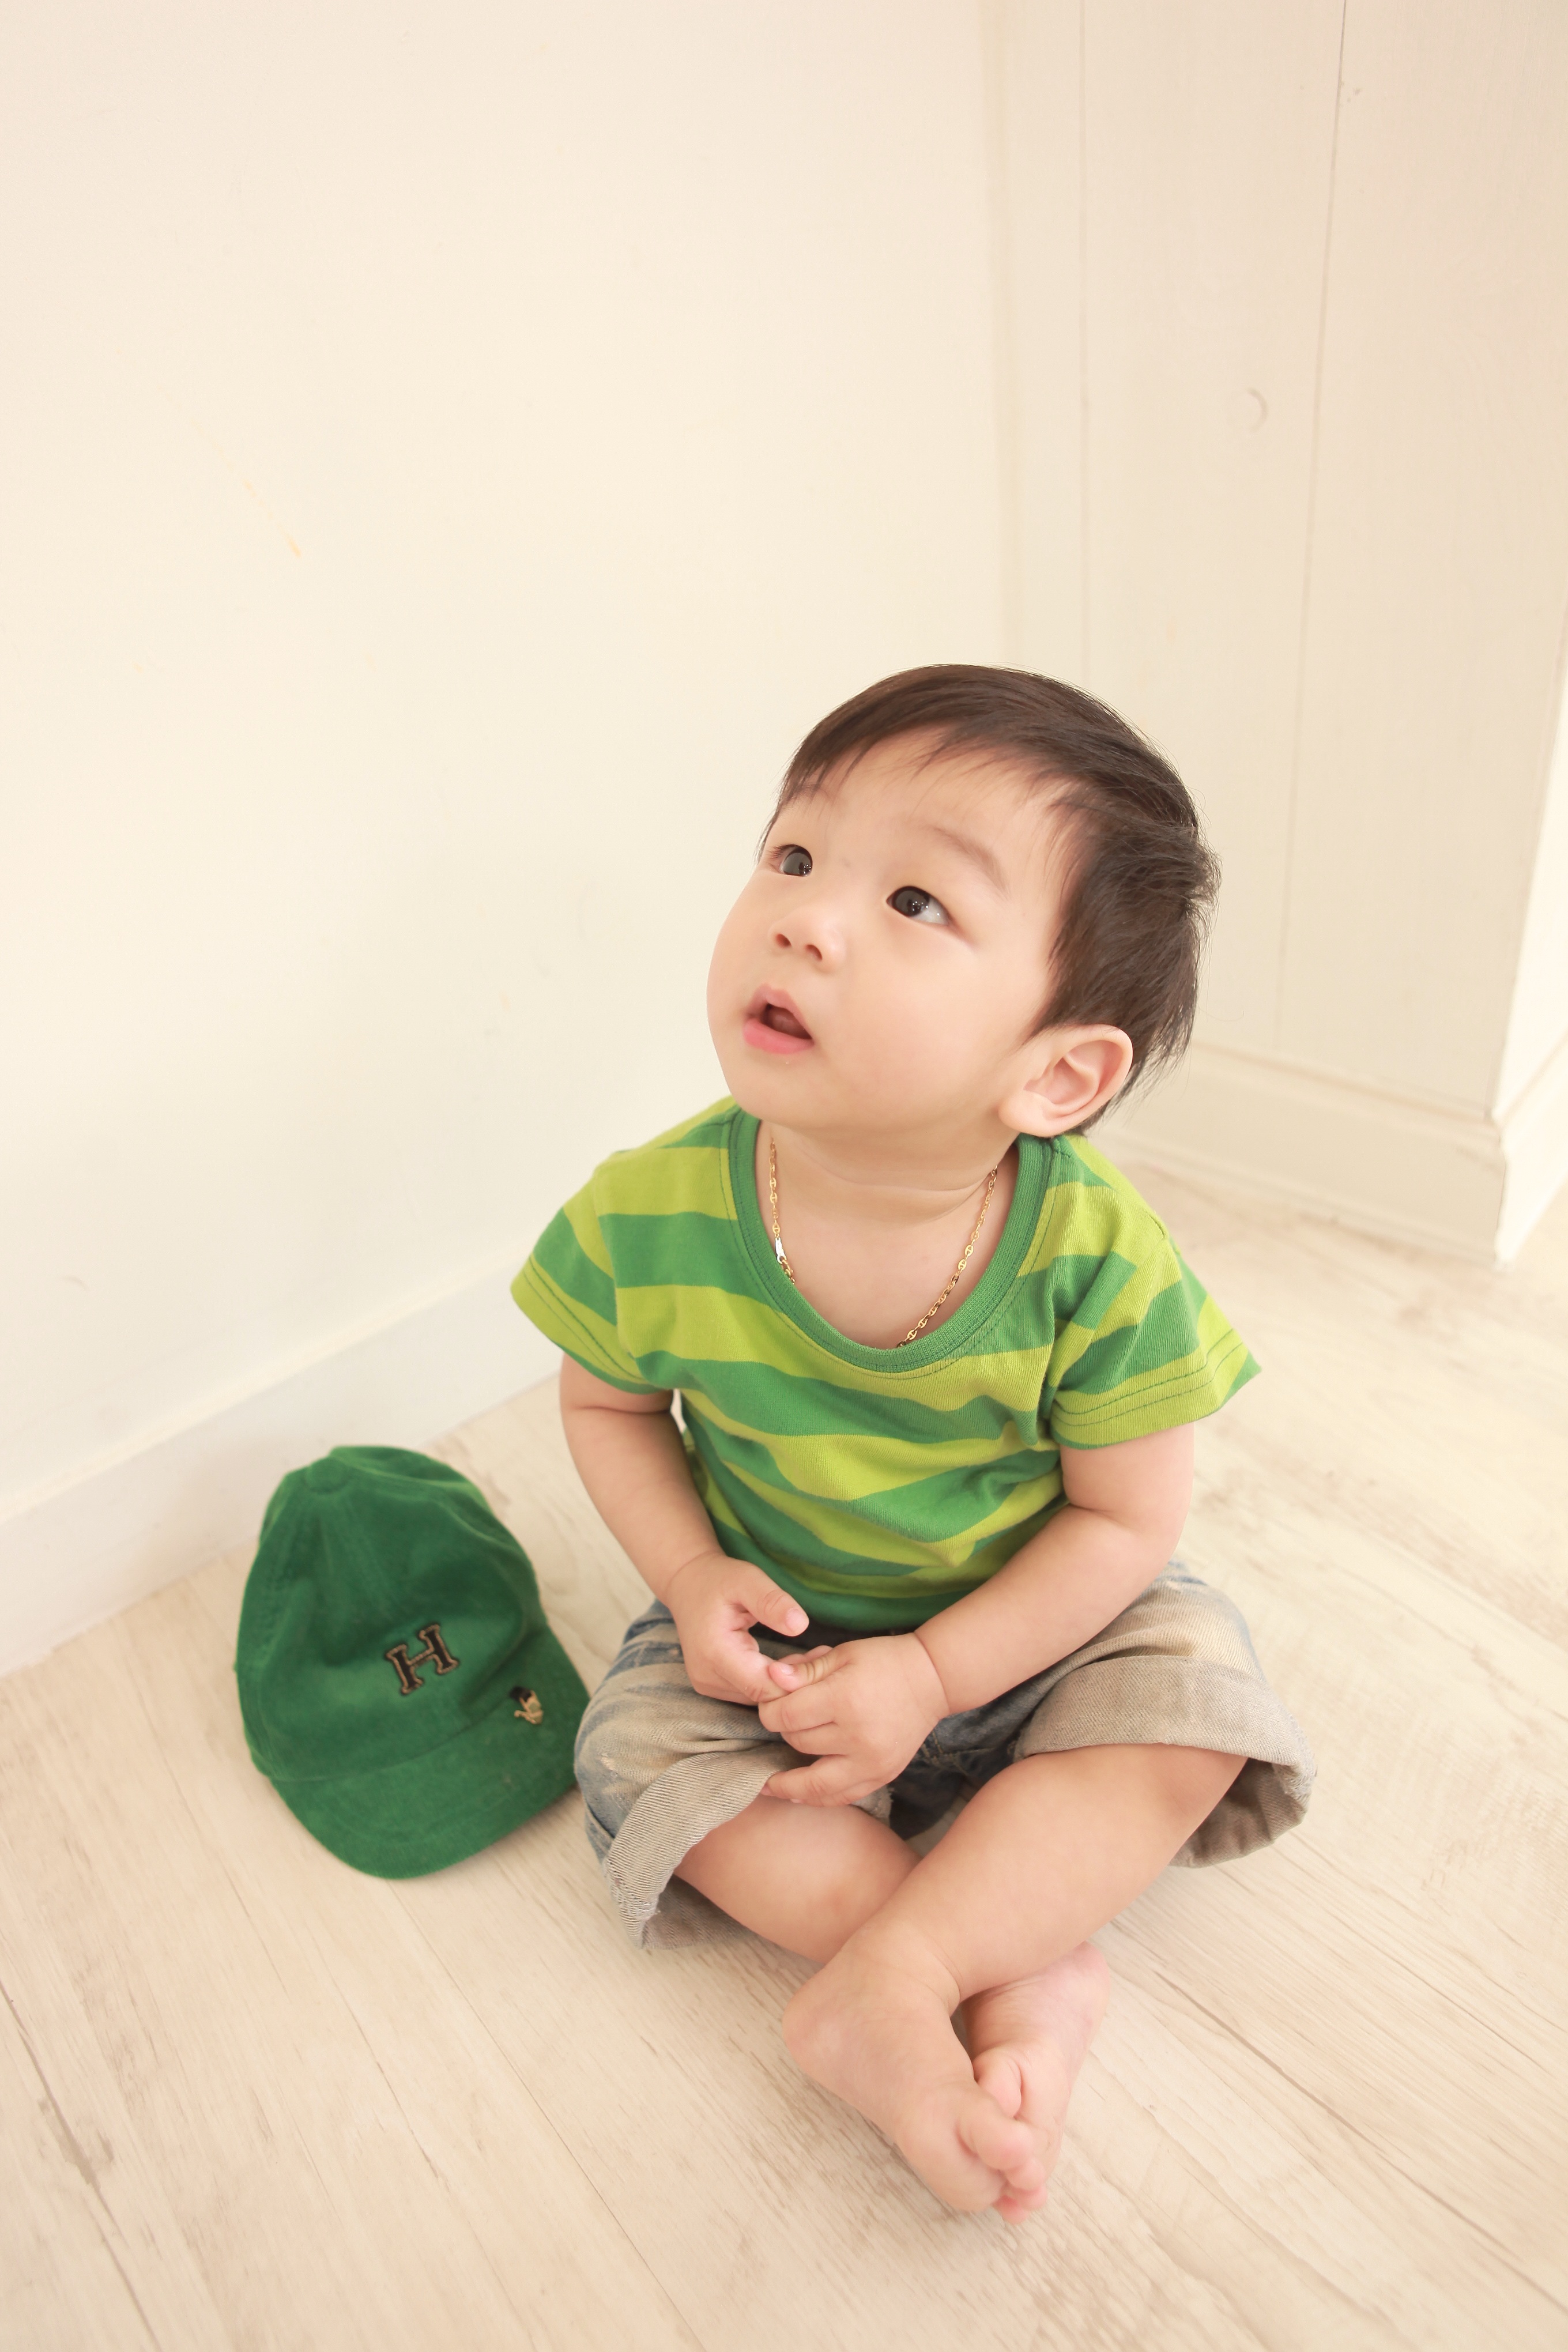
hand, person, girl, photography, play, portrait, green, sitting, child, human body, crawling, children, dress, infant, toddler, little, skin, photo shoot, portrait photography, bot, human positions